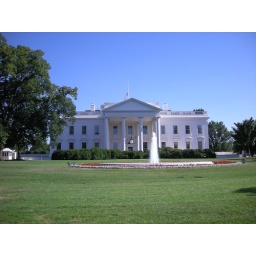
the white house in washington DC